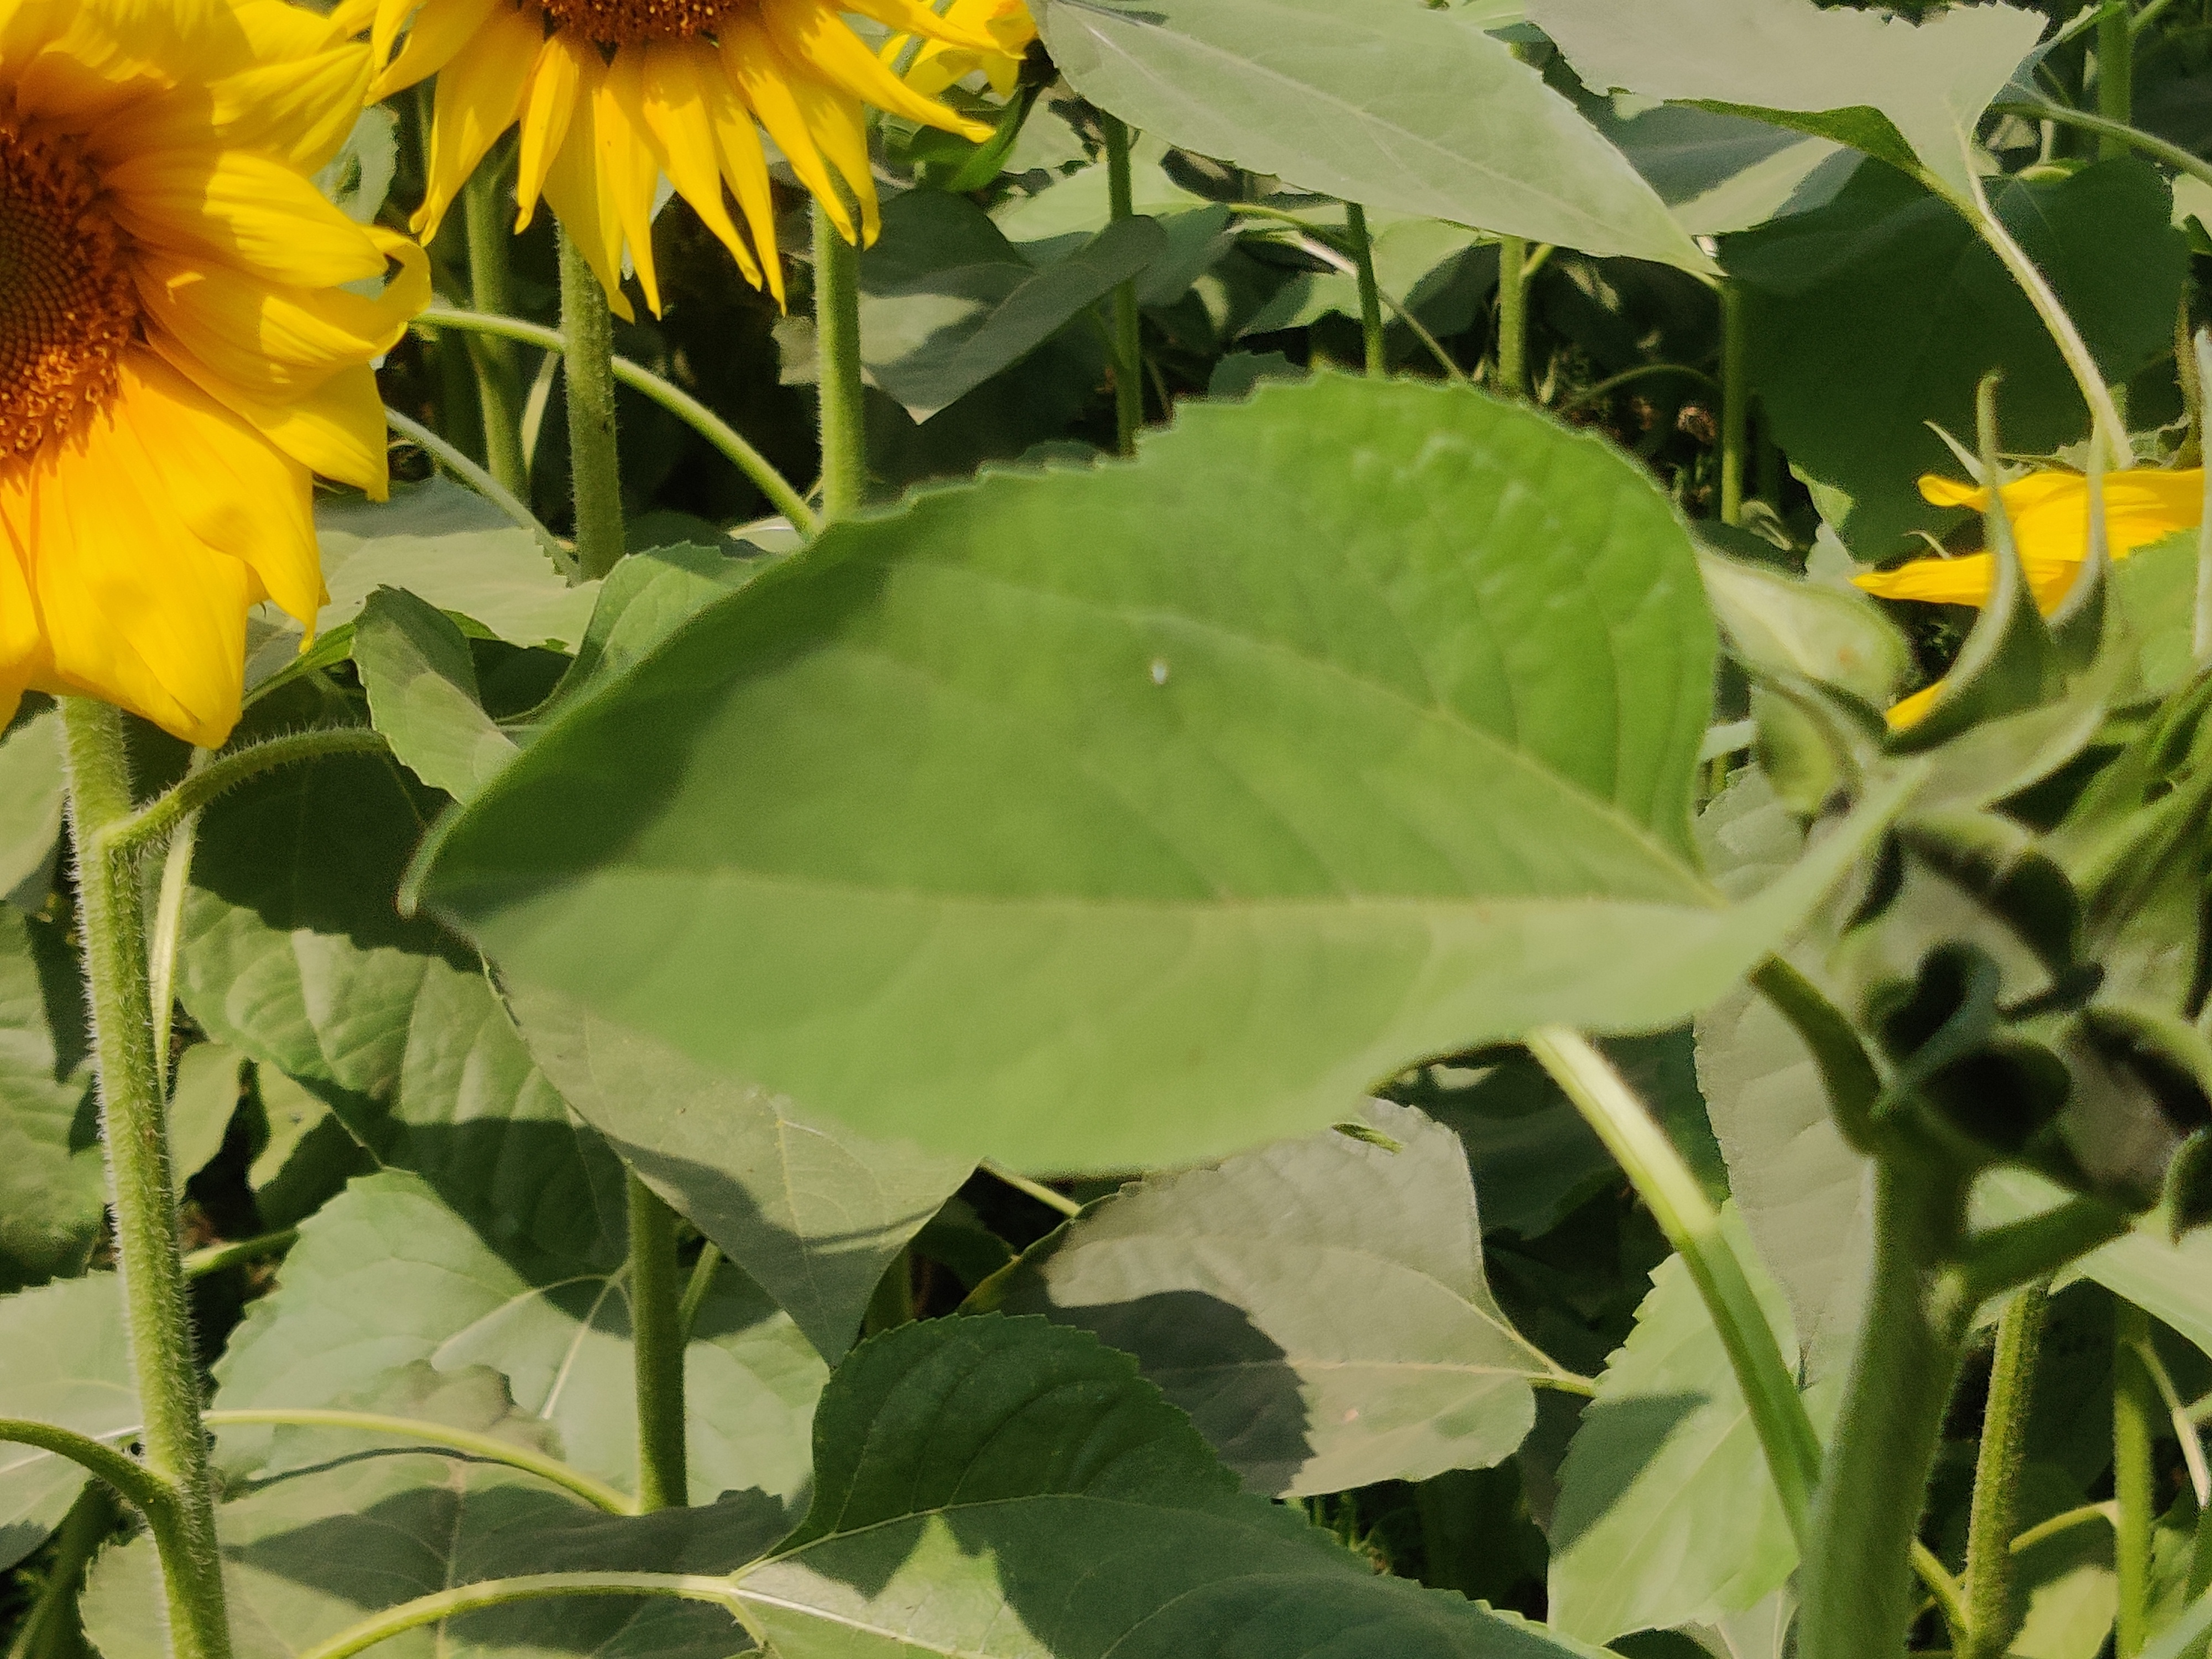
Label: Fresh_leaf